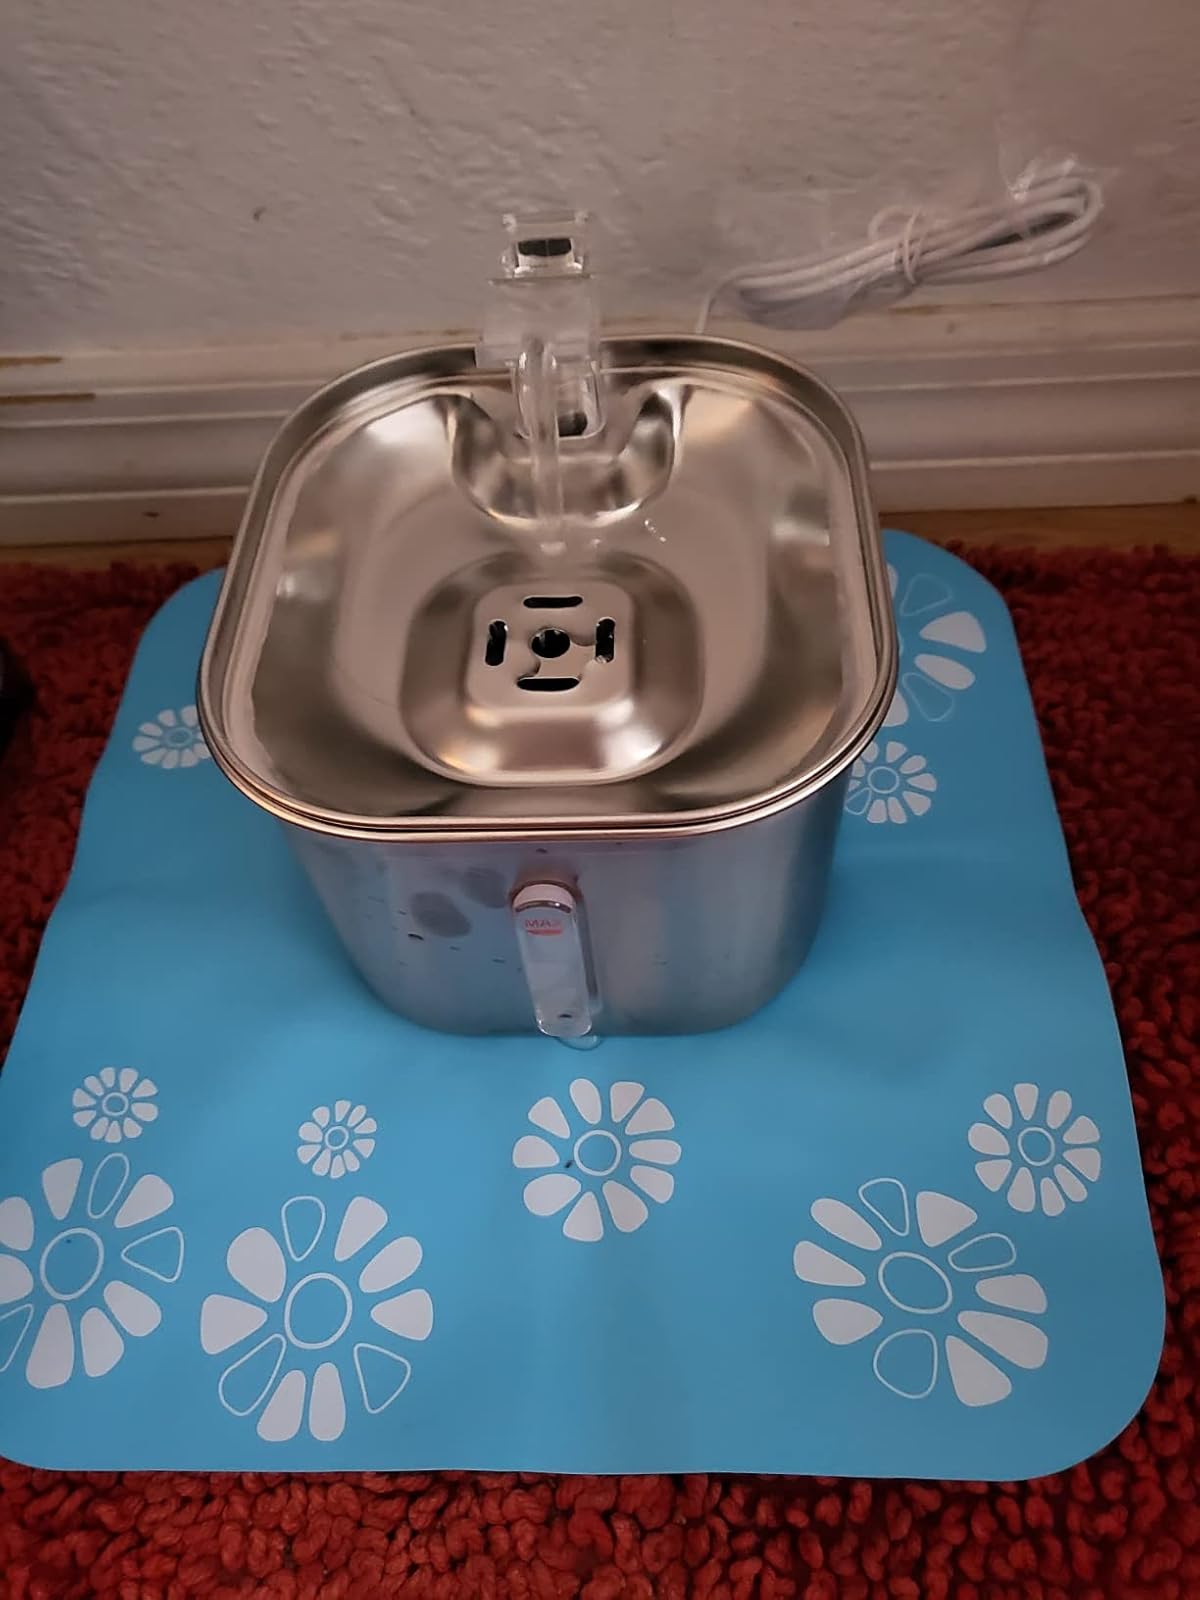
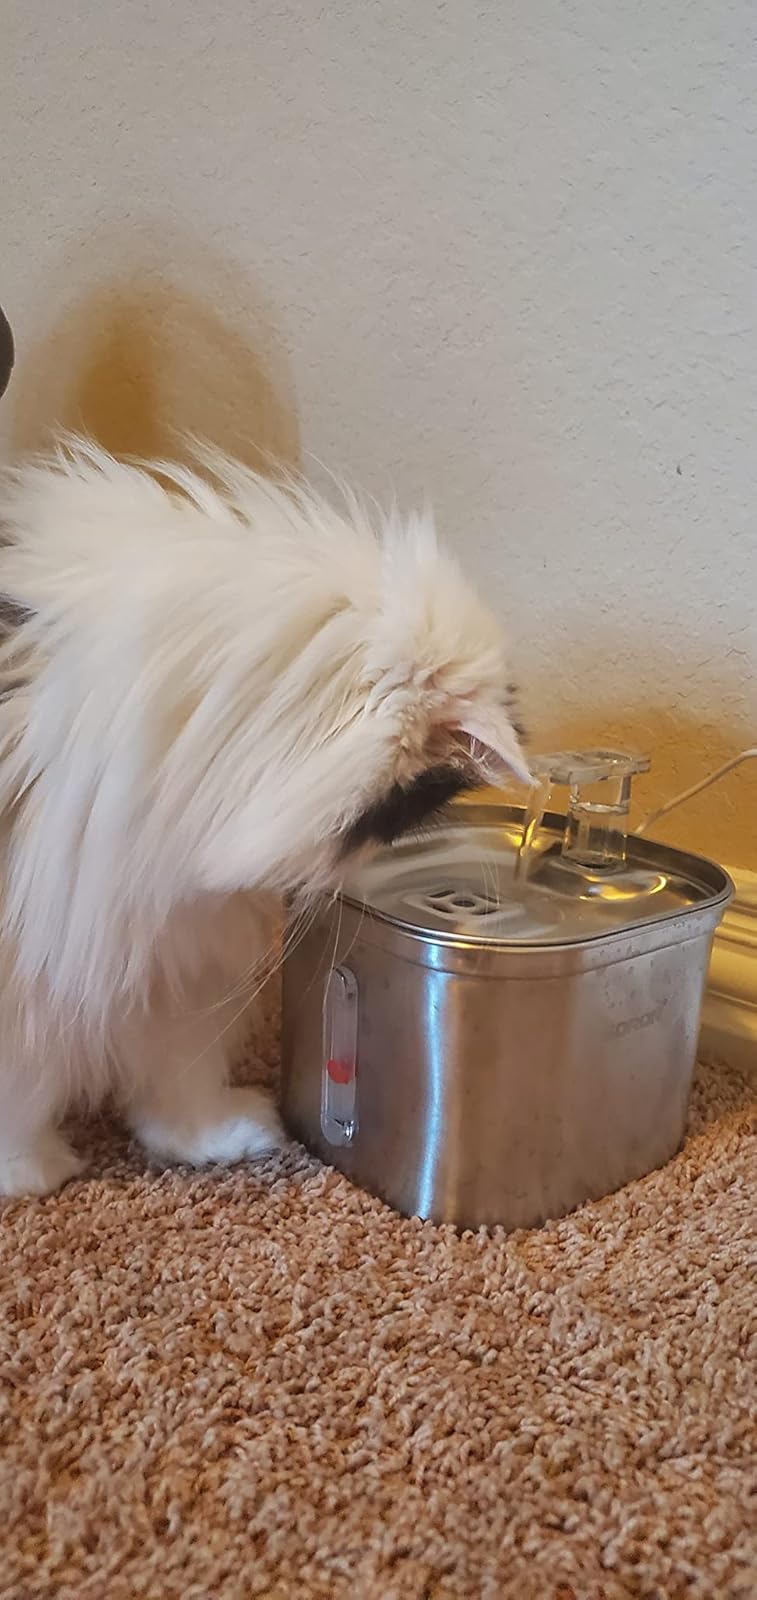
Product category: items_bowl
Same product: yes